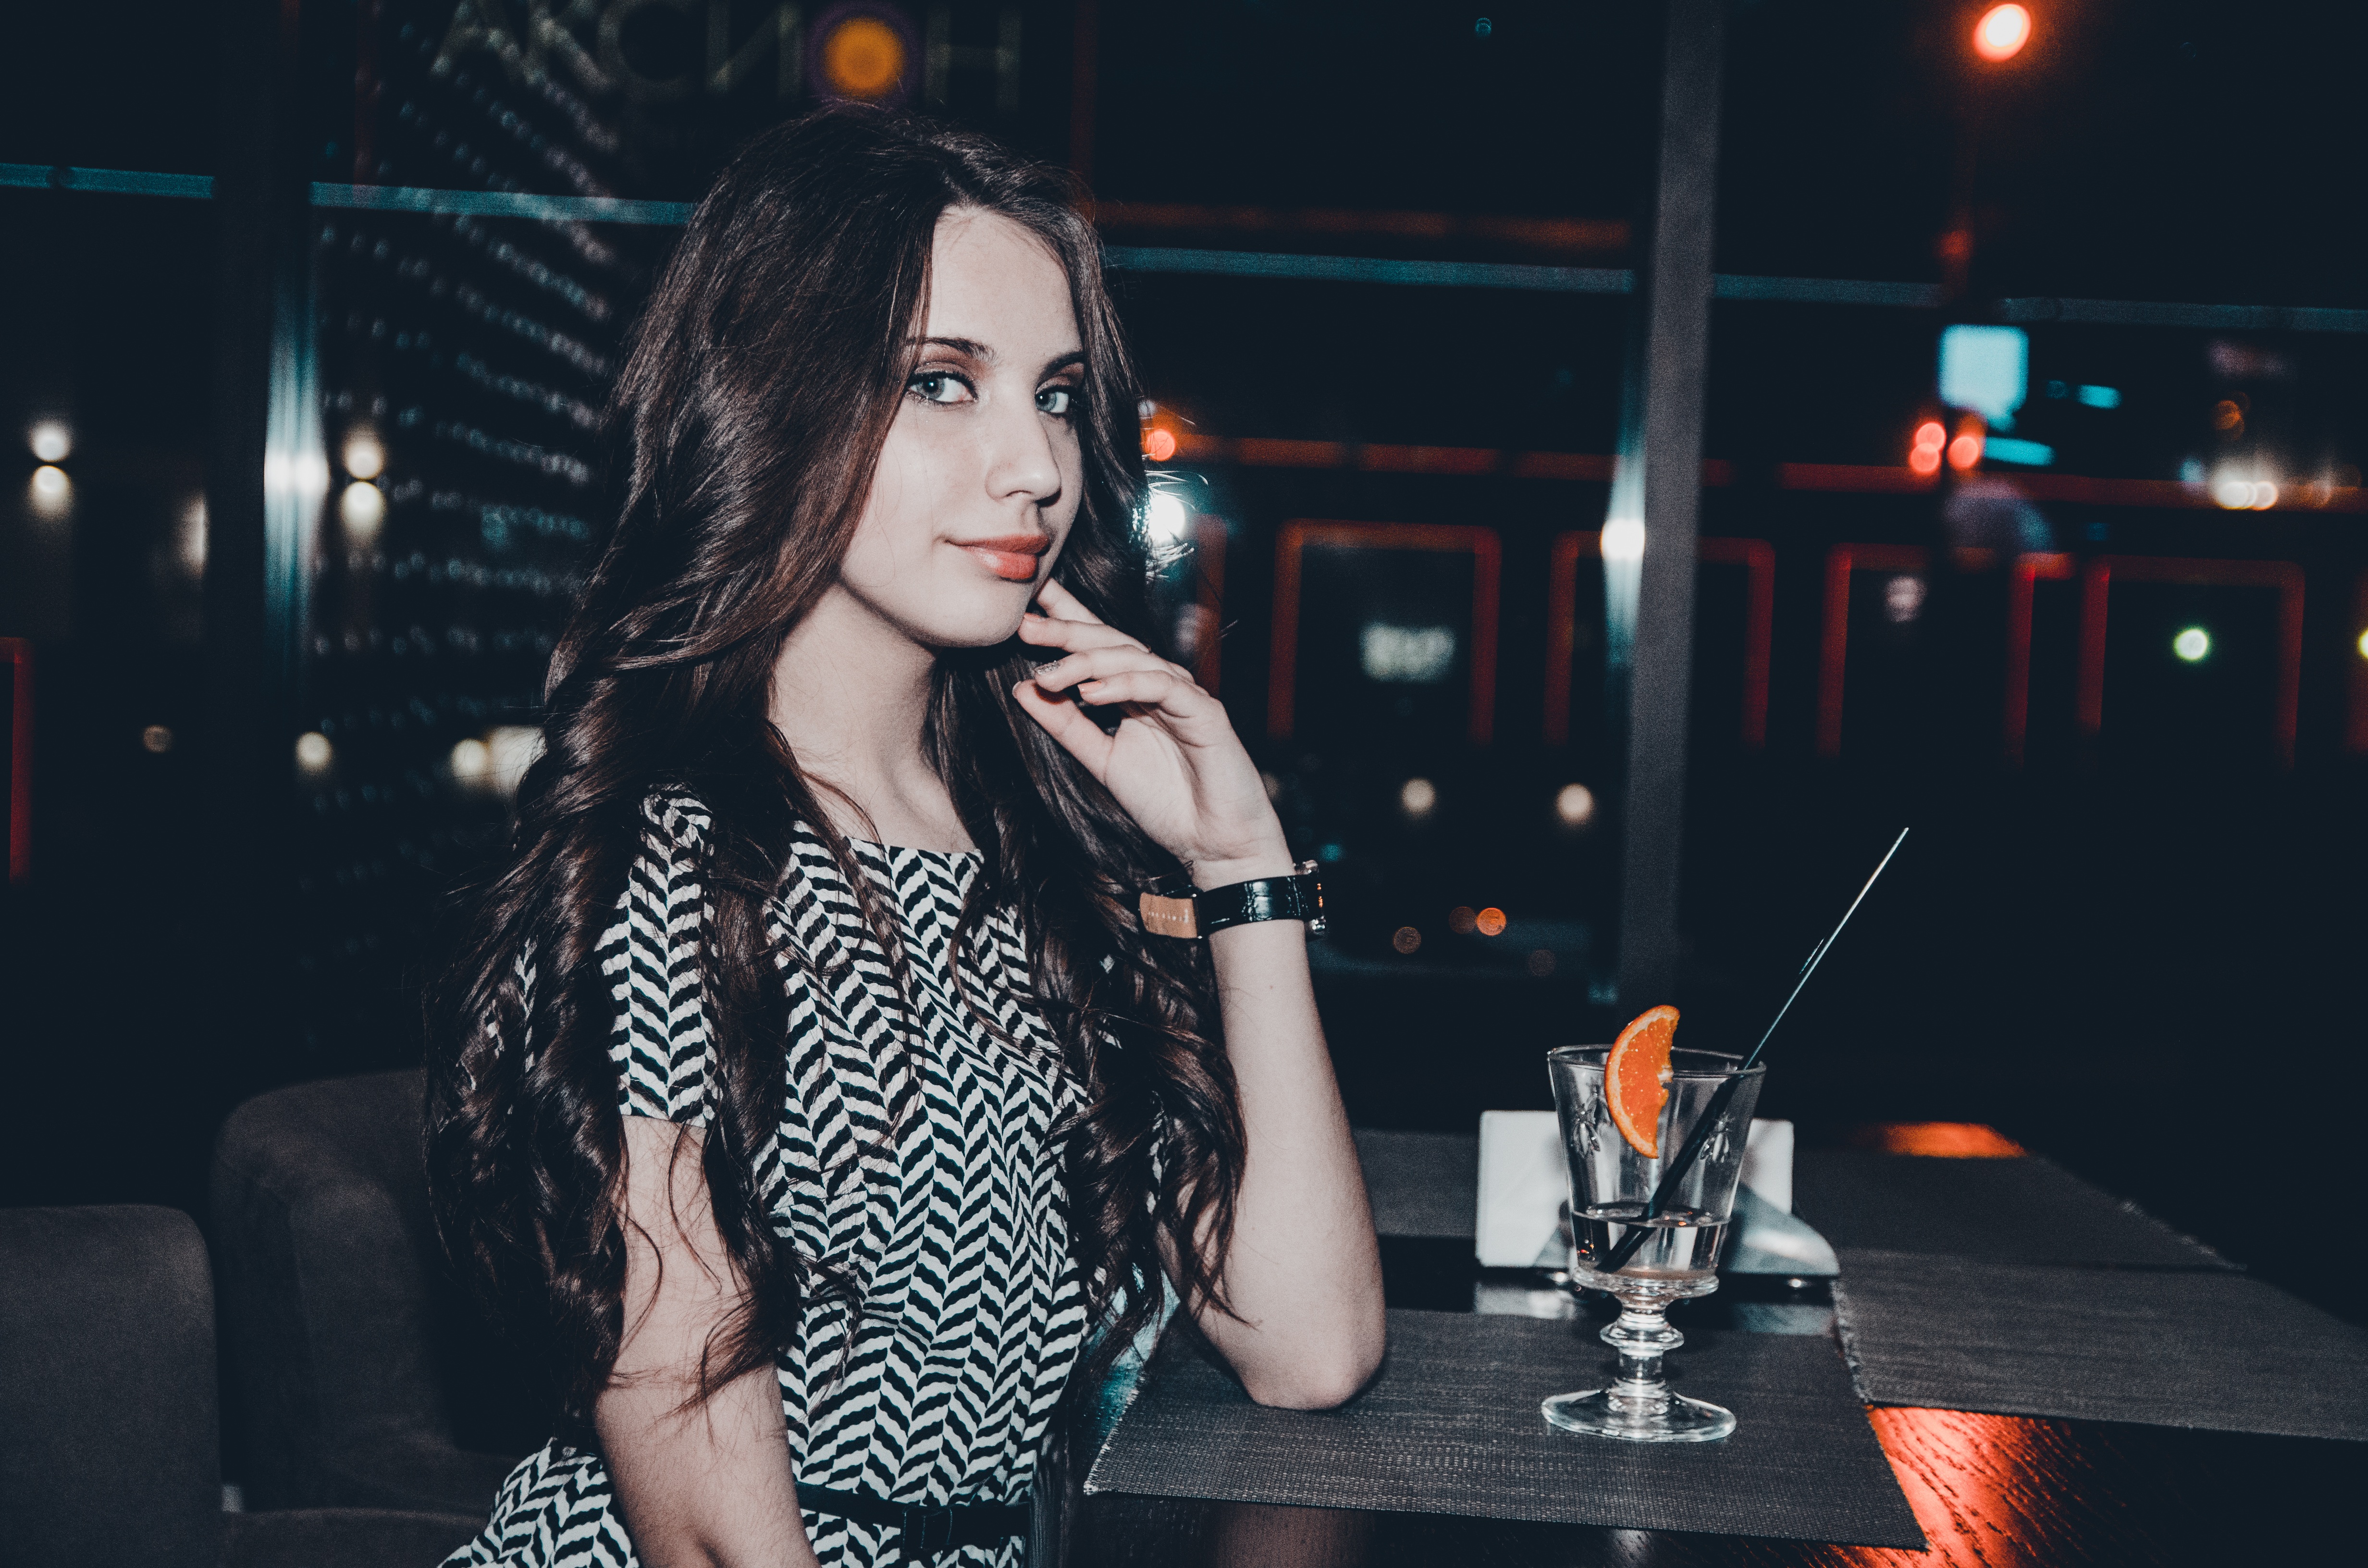
girl, woman, hair, view, female, portrait, model, young, youth, fashion, blonde, jacket, hairstyle, long hair, girls, stage, dress, hands, legs, glasses, singing, beauty, style, armchair, posture, smiles, dark background, cosmetics, nightclub, erotic, photo shoot, light background, singer songwriter